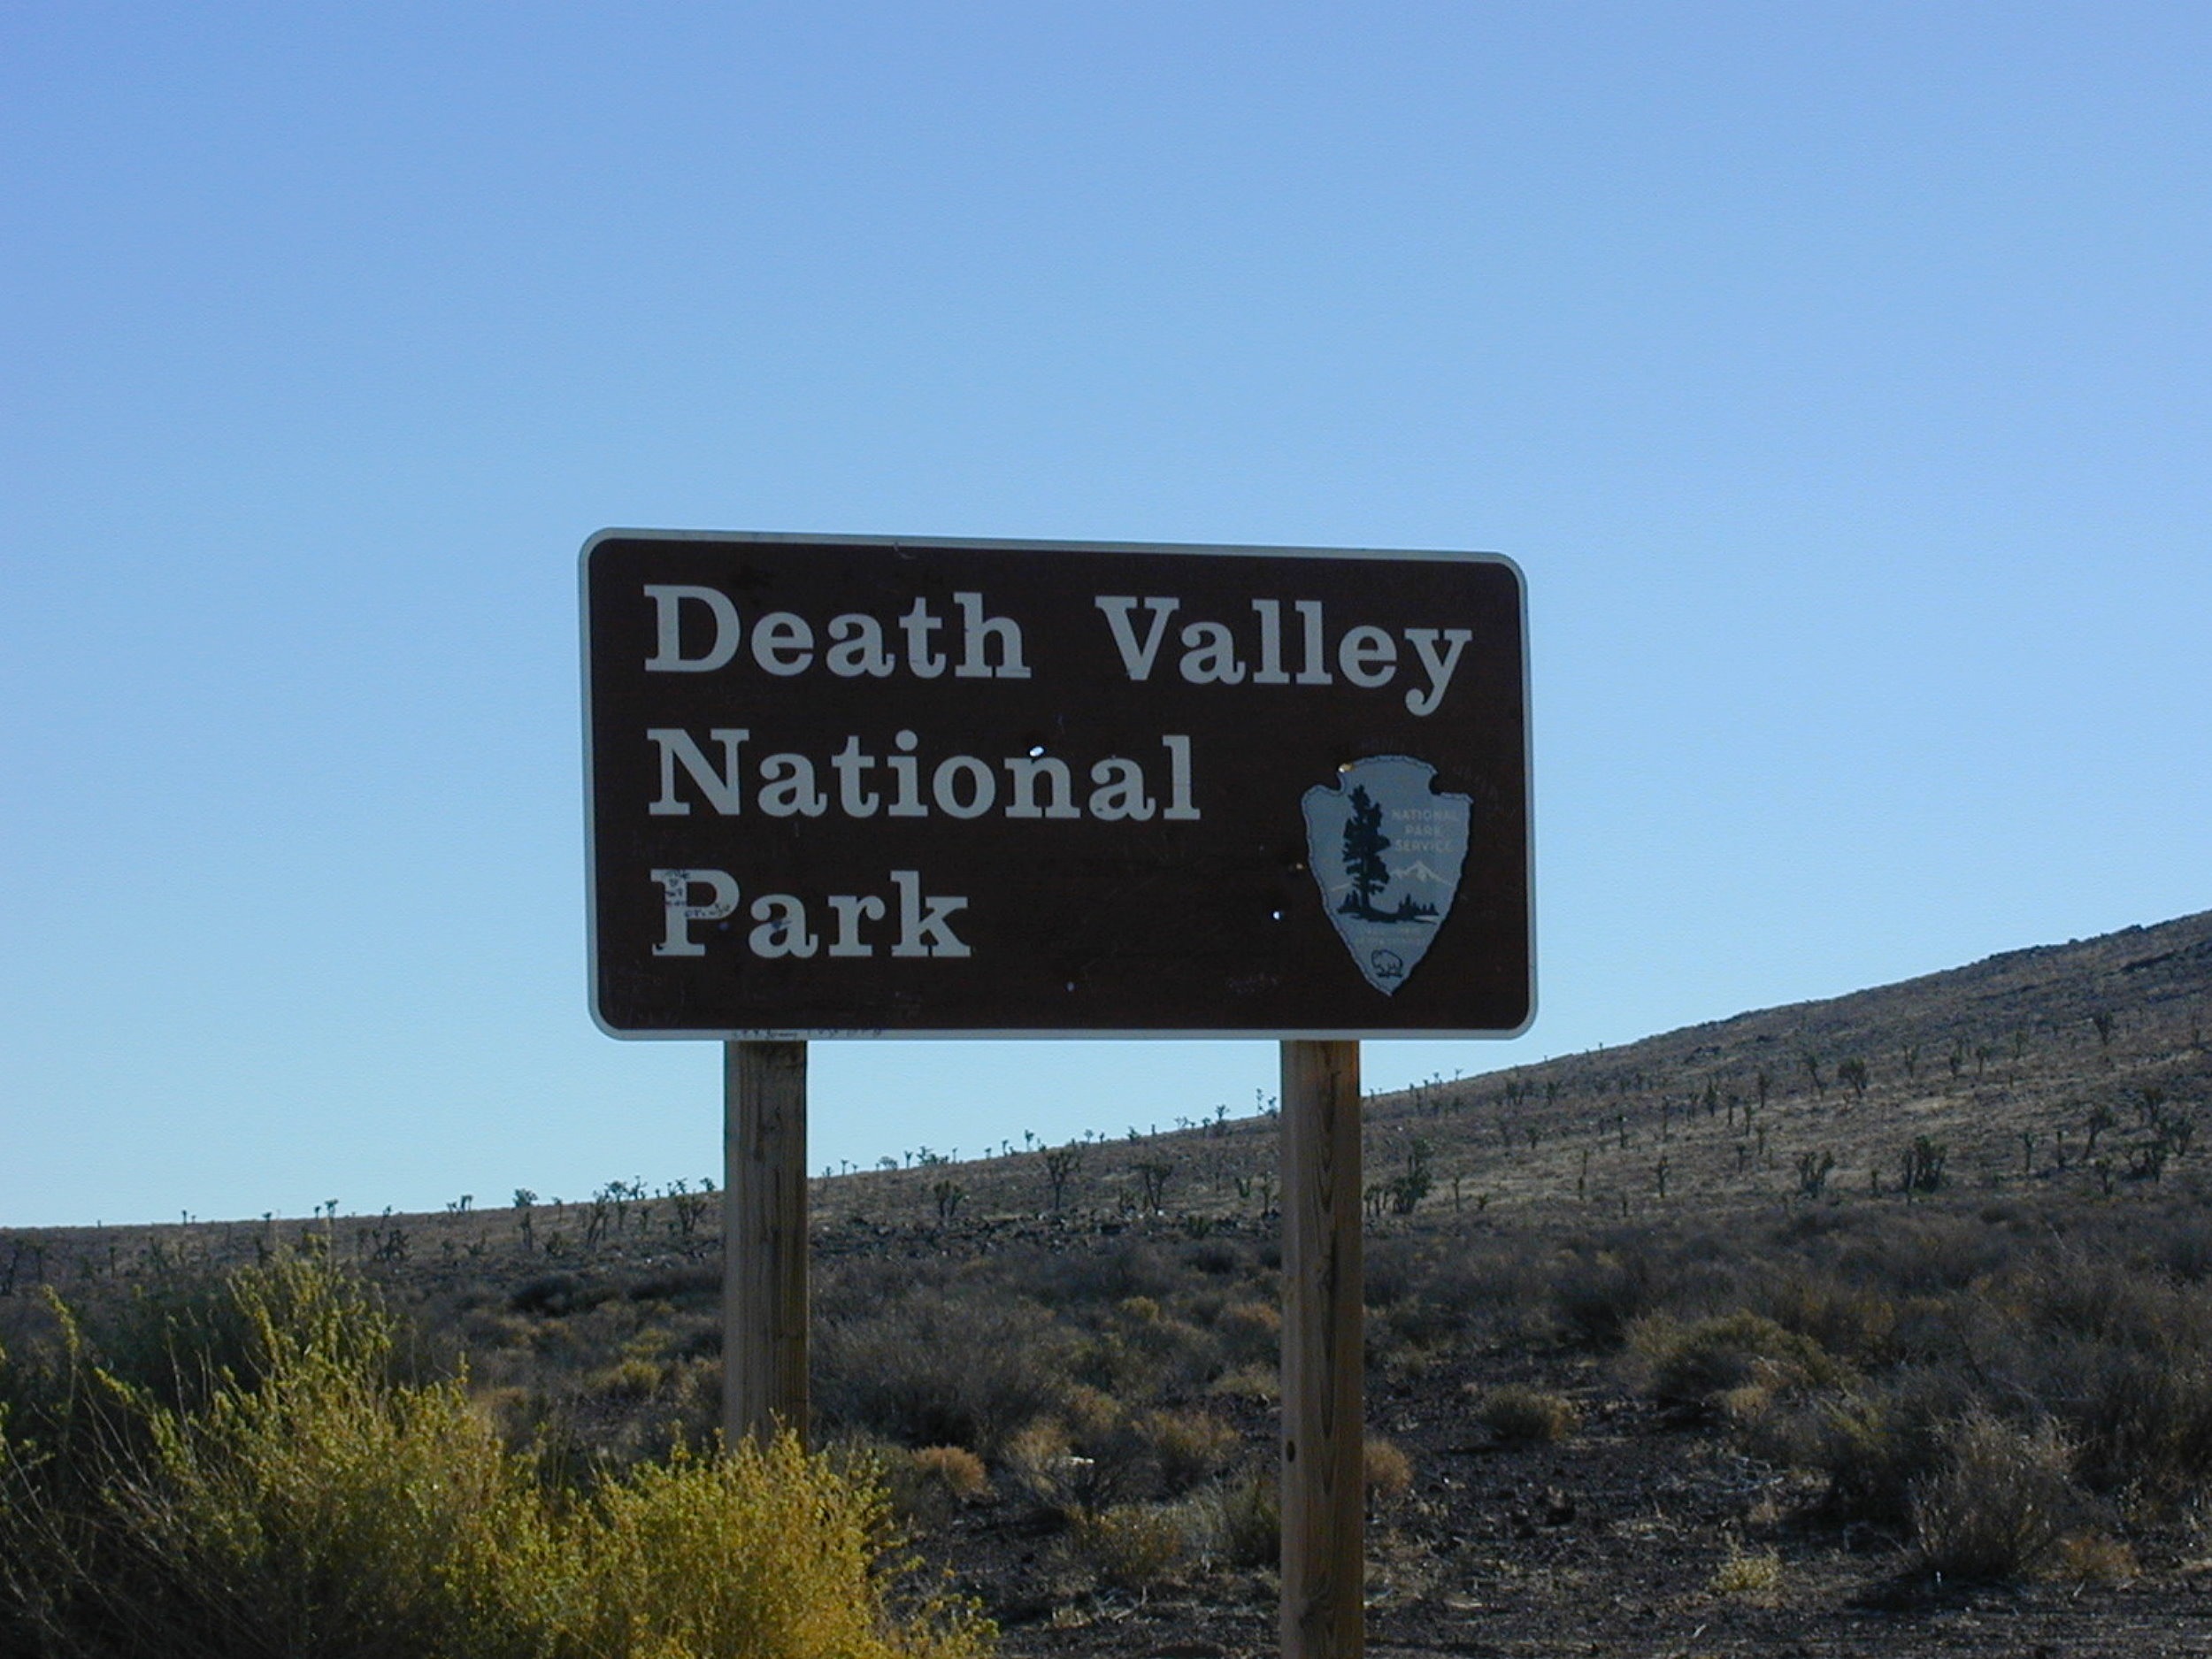
road, highway, sign, street sign, signage, lane, national park, california, mojave desert, road trip, shield, death valley, traffic sign, hitzepol